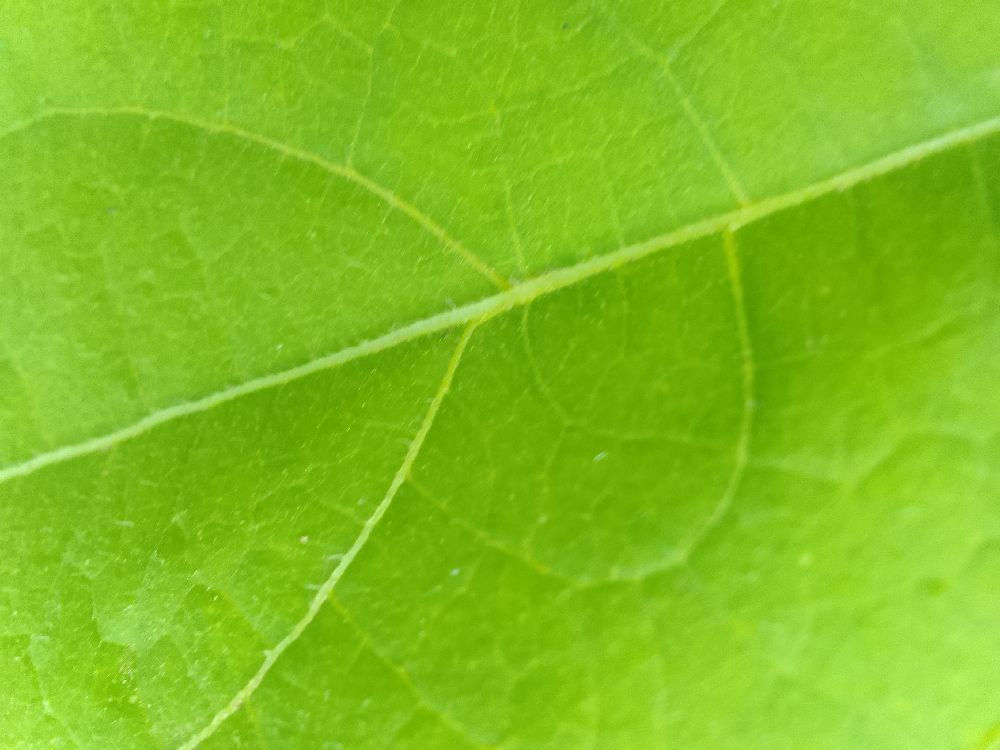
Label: healthy